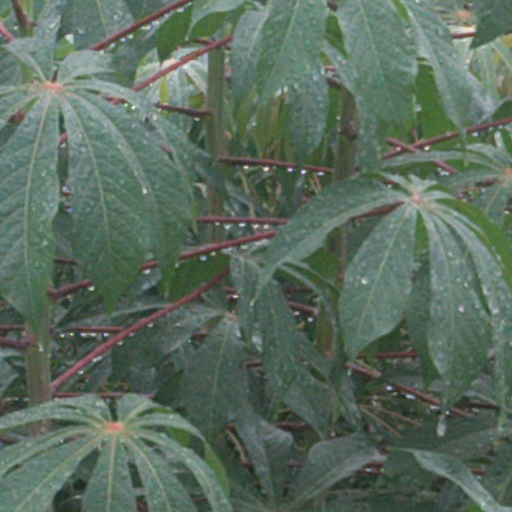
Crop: cassava